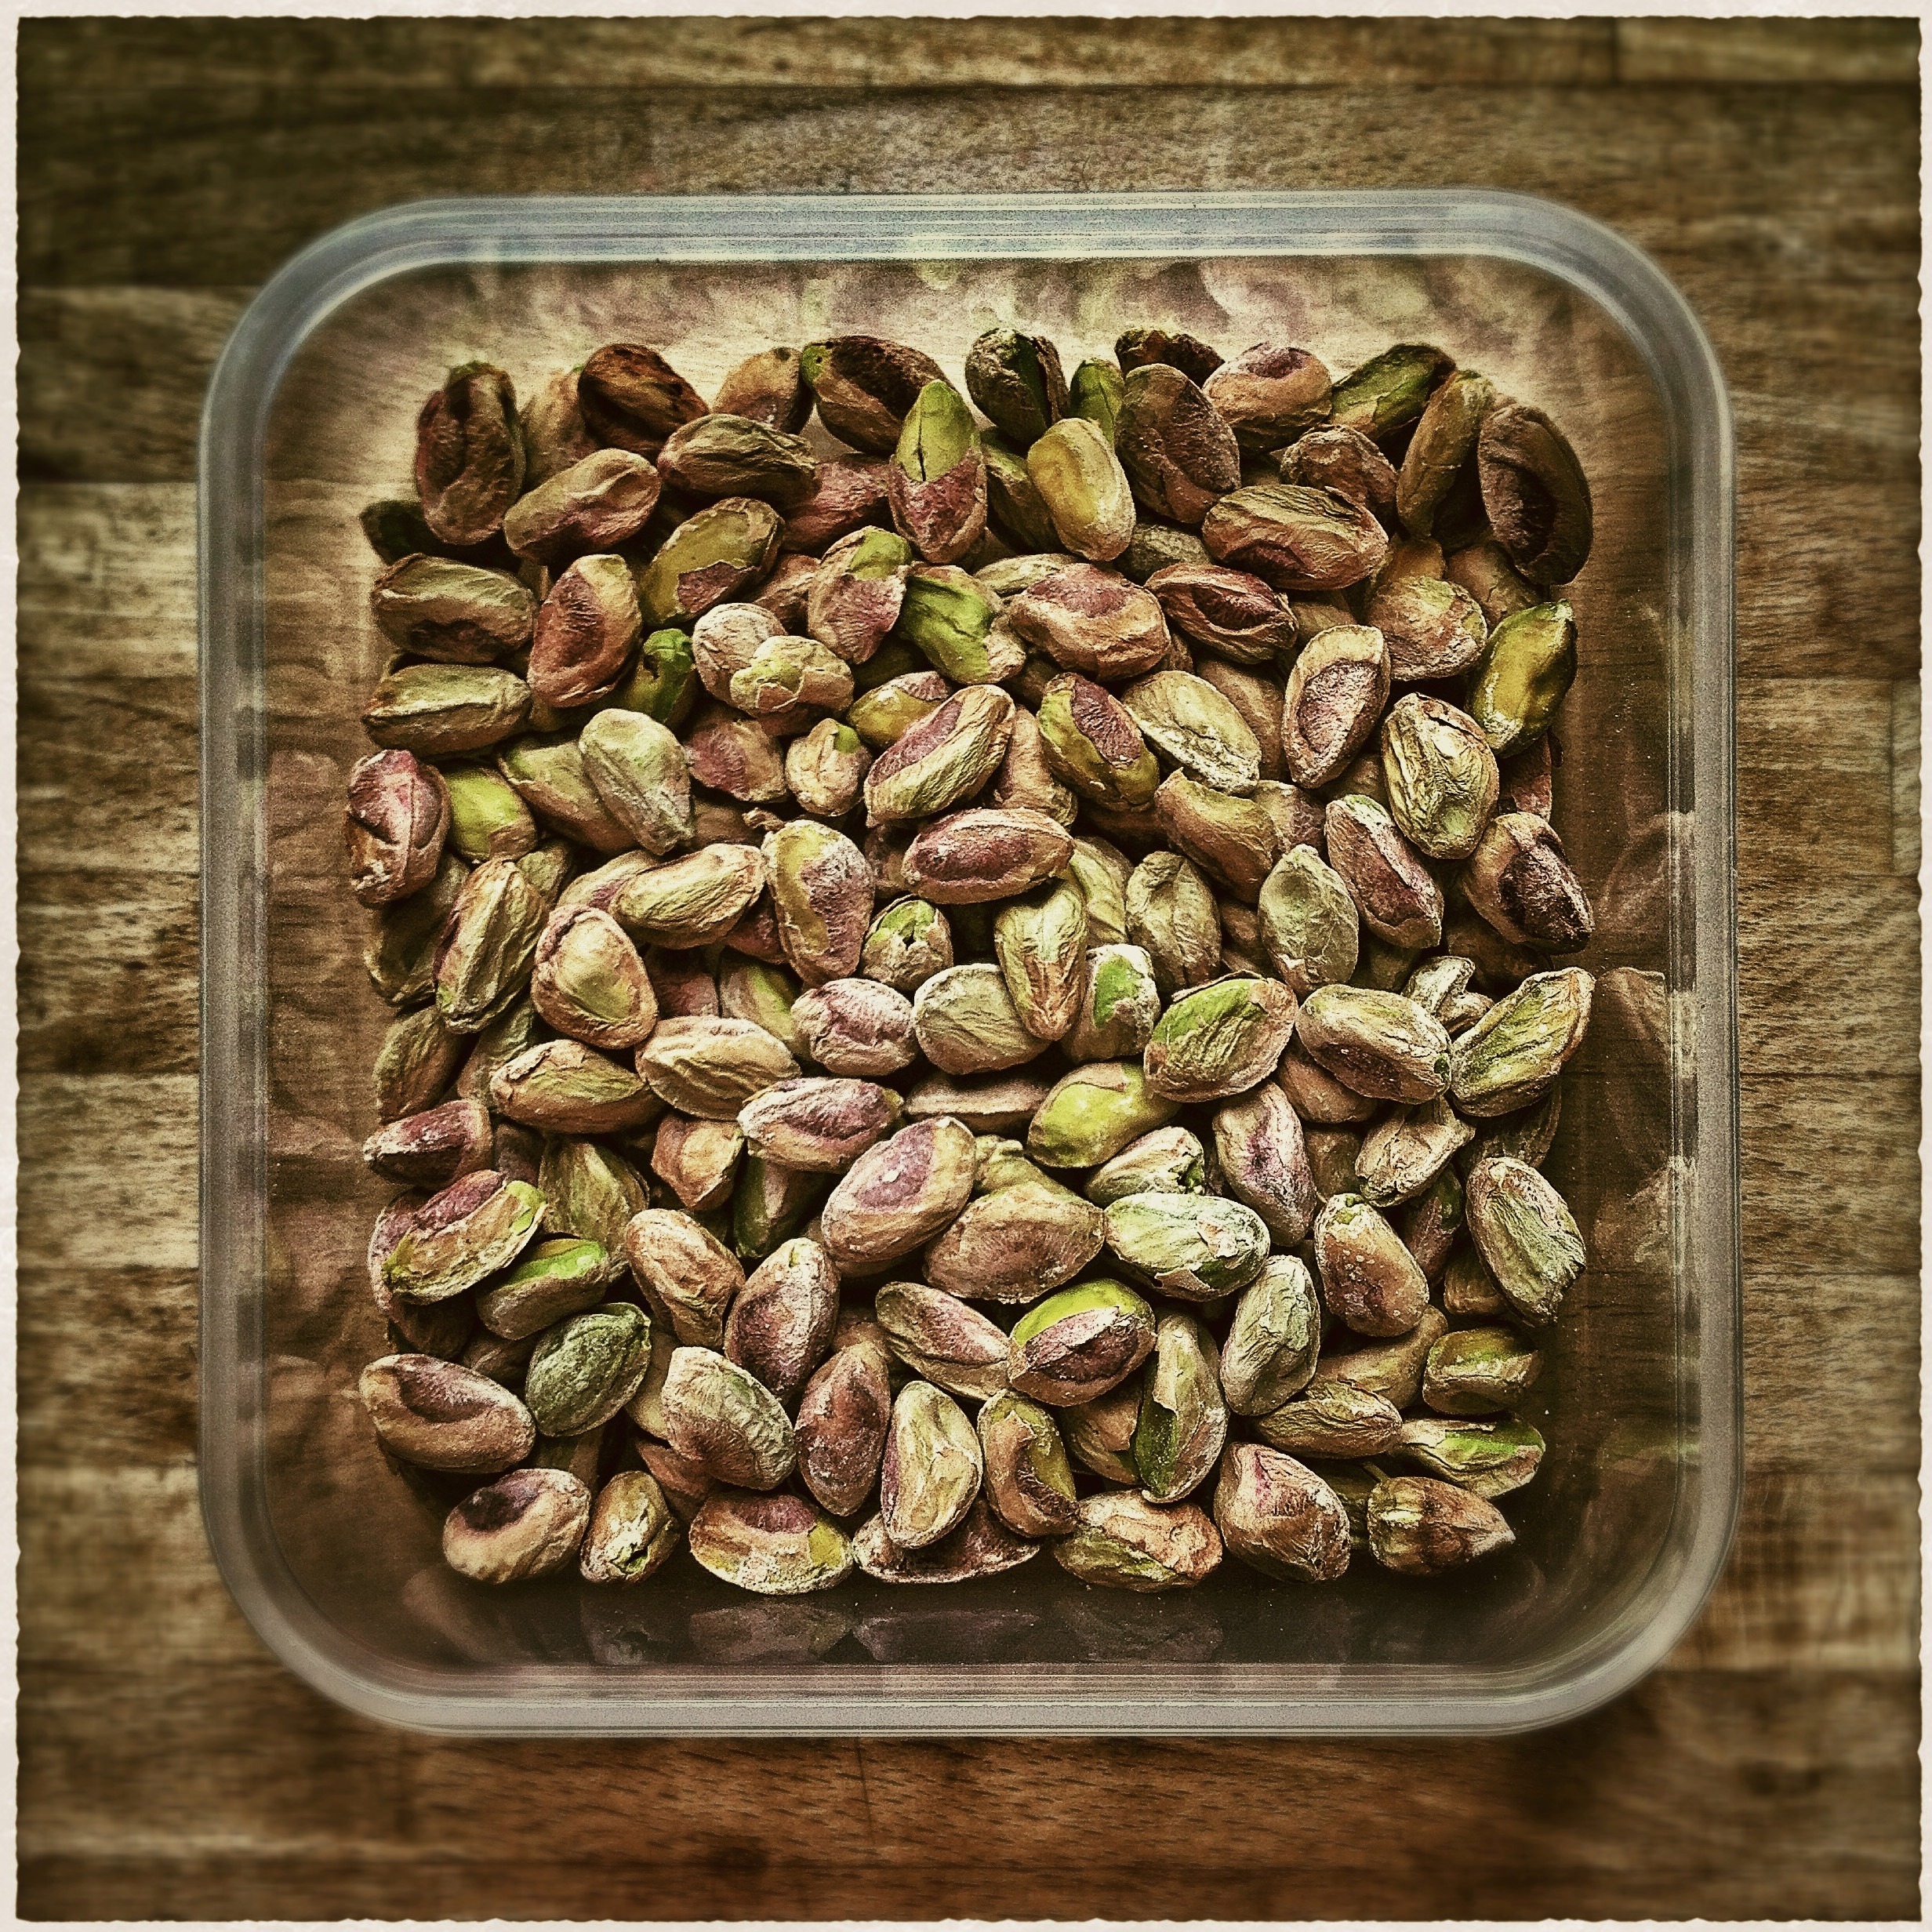
plant, feed, food, produce, nut, eat, bake, pastries, nuts, biscotti, nutrition, tasty, vegetarian food, flowering plant, biscuits on plate, sunflower seed, land plant, nuts seeds, pistatzien